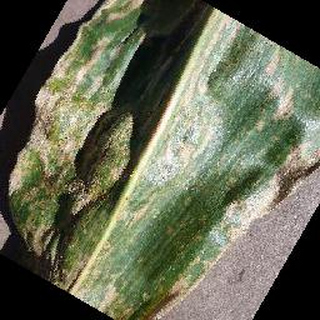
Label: corn_cercospora_leaf_spot